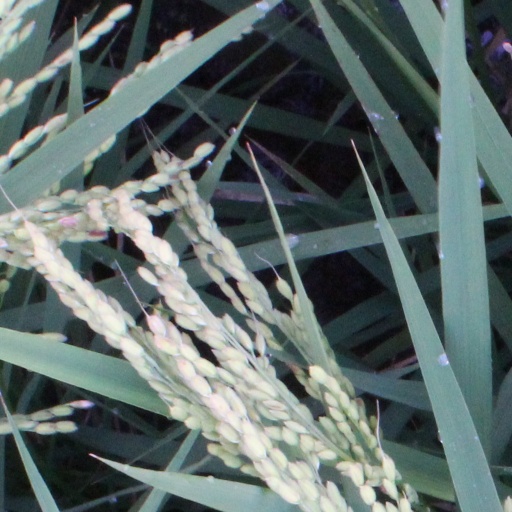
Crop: rice